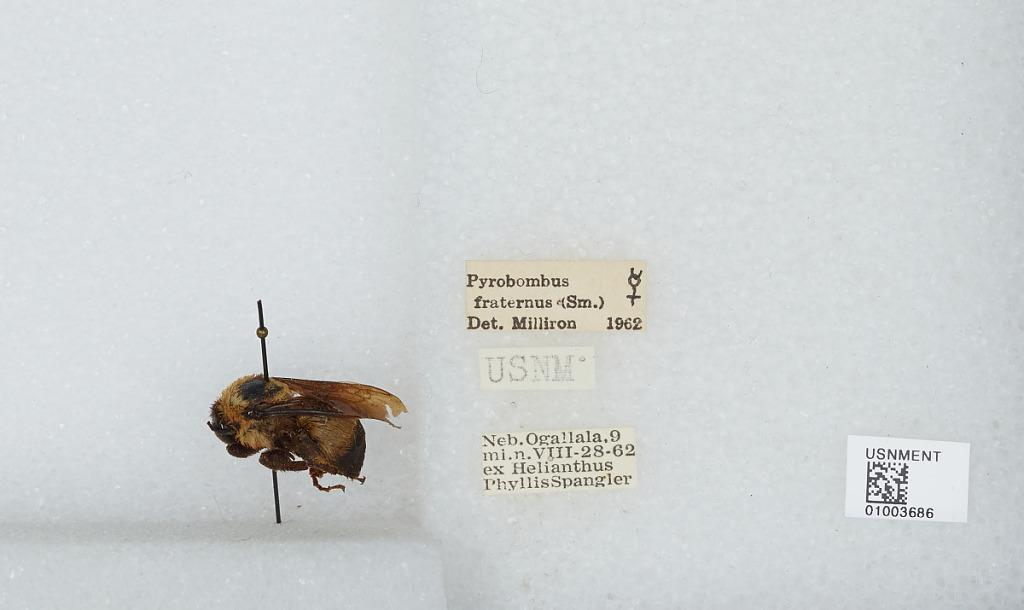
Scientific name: Bombus (Fraternobombus) fraternus (Smith)
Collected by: P. Spangler
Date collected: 1962-8-28
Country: United States
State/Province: Nebraska
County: Keith
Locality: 9 miles North of Ogallala
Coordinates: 41.2067, -101.669